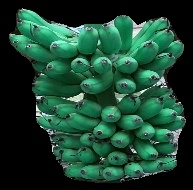
Variety: rasbale
Grade: grade1